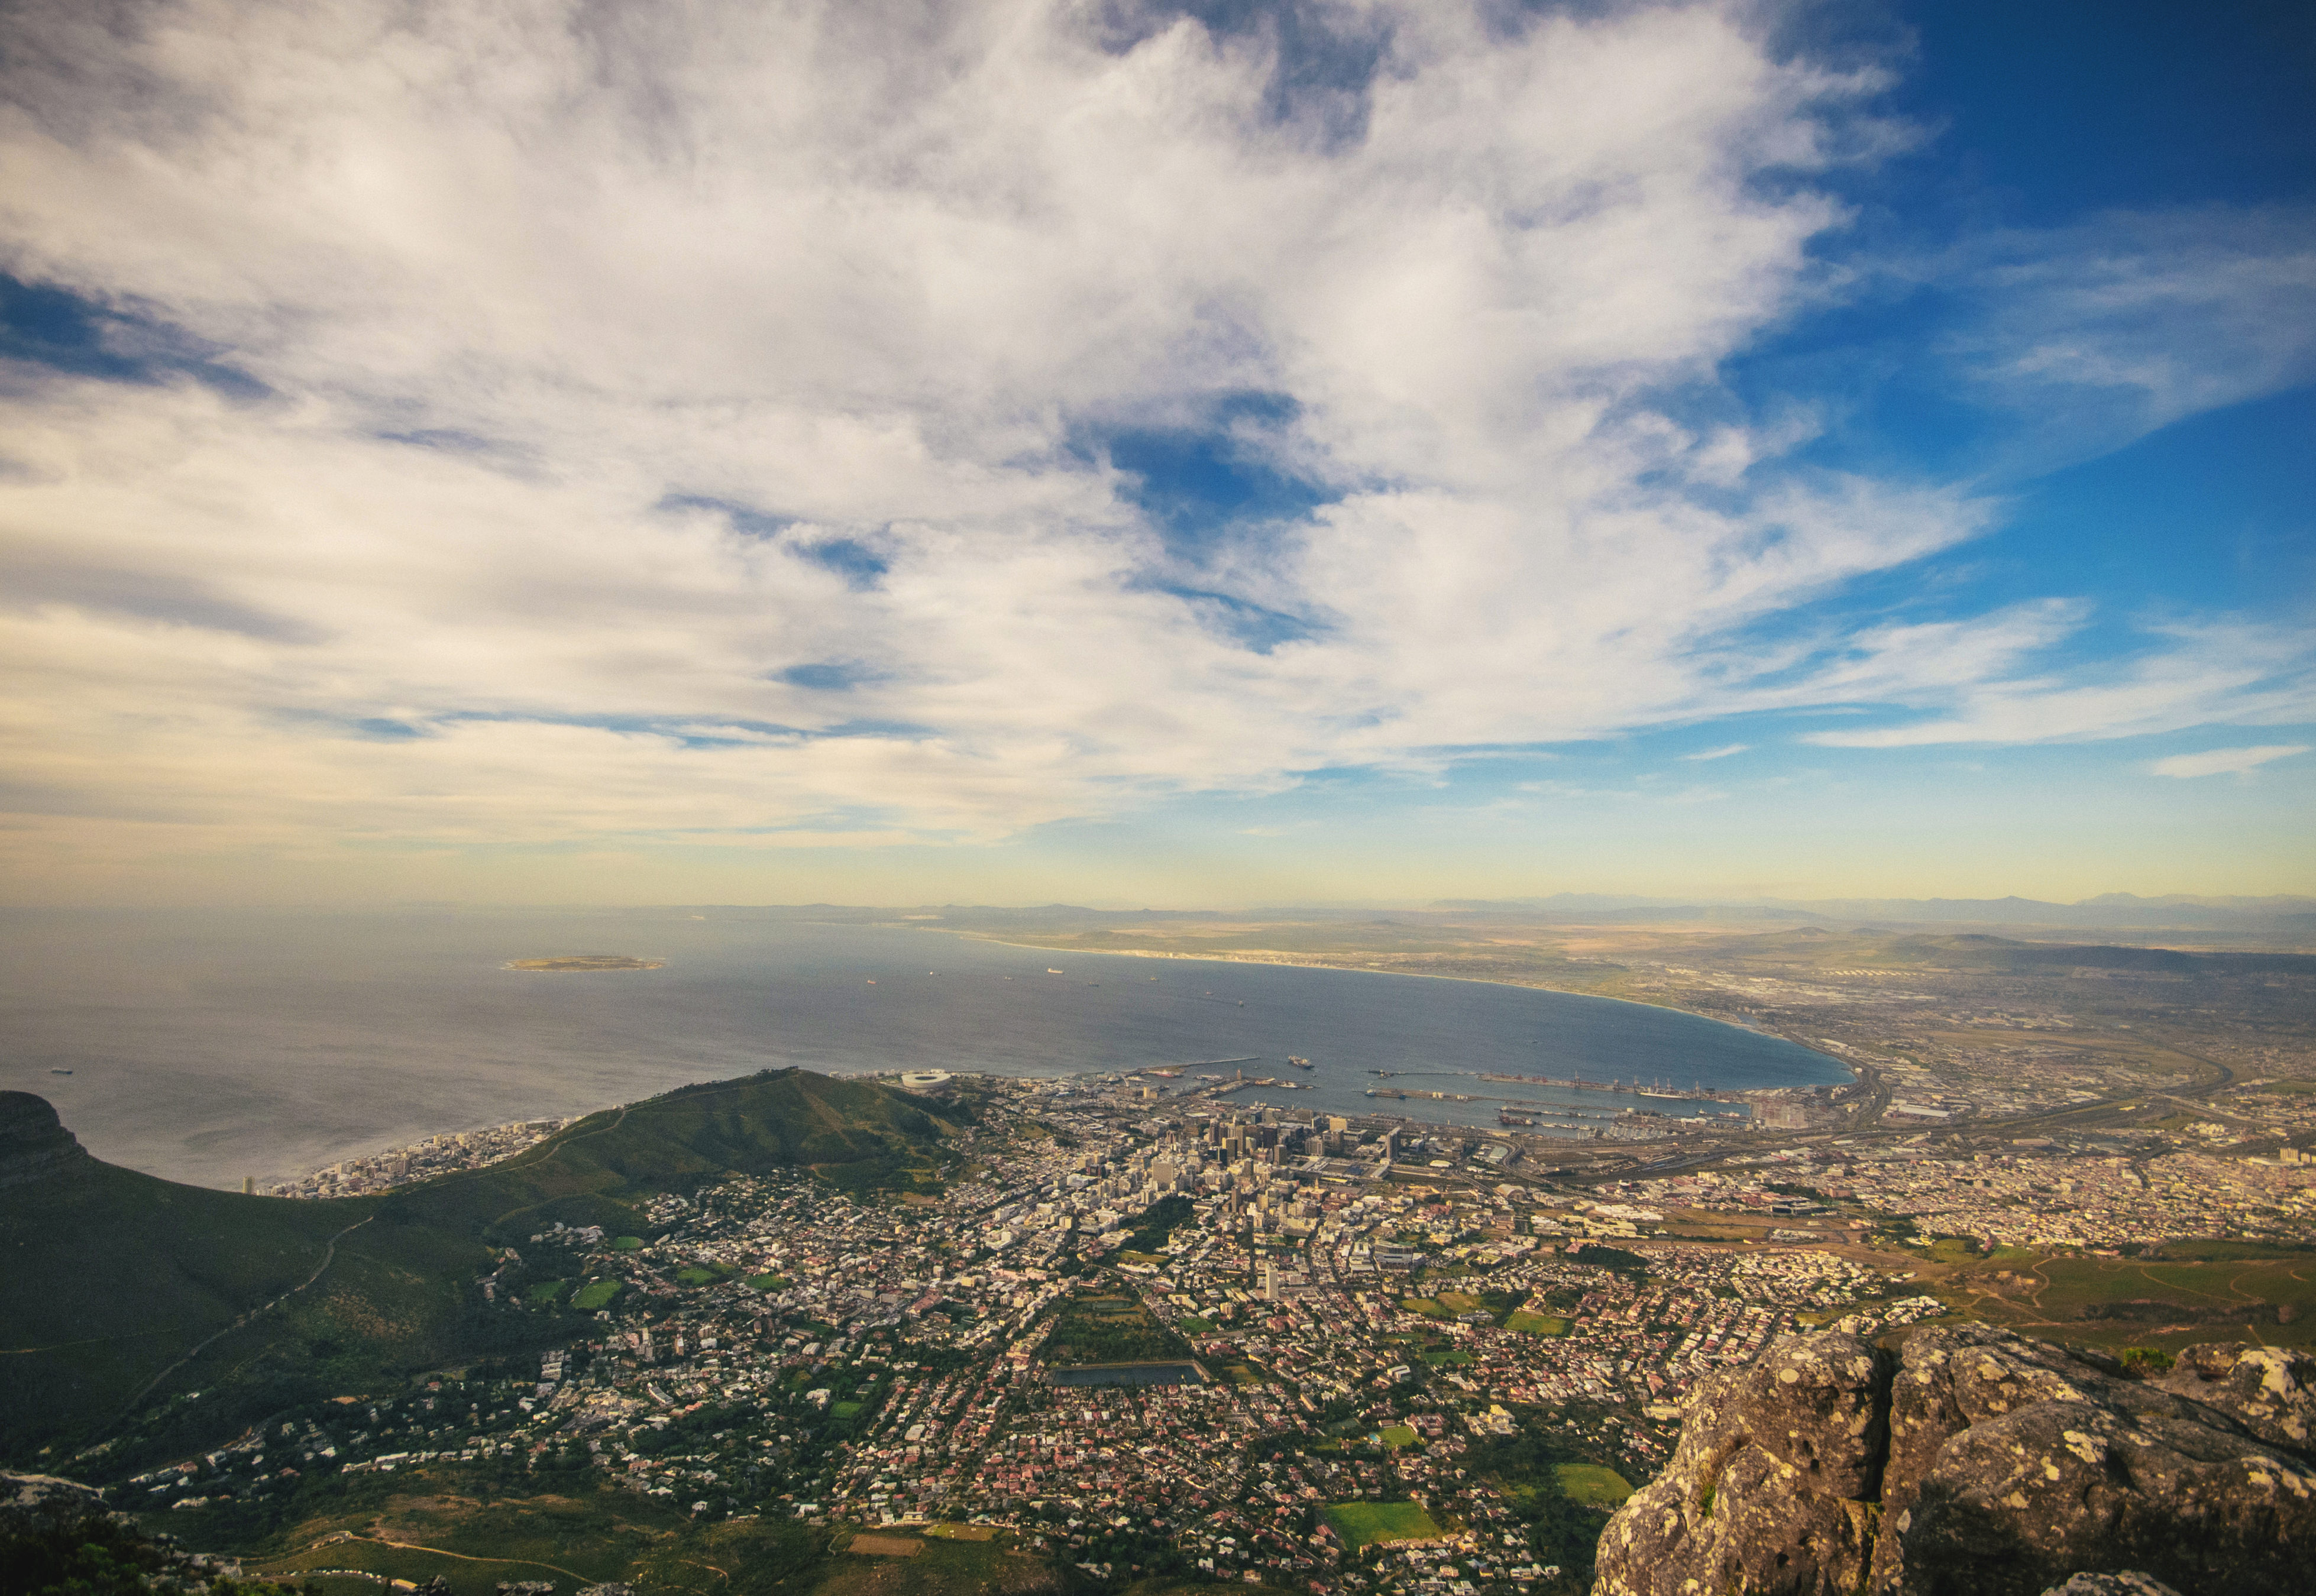
landscape, sea, coast, nature, ocean, horizon, mountain, cloud, sky, sunrise, sunset, sunlight, morning, hill, view, dawn, city, valley, mountain range, travel, coastline, dusk, evening, scenic, altitude, blue sky, hills, clouds, daylight, mountains, south africa, rural area, landform, aerial photography, meteorological phenomenon, geographical feature, atmospheric phenomenon, atmosphere of earth, mountainous landforms